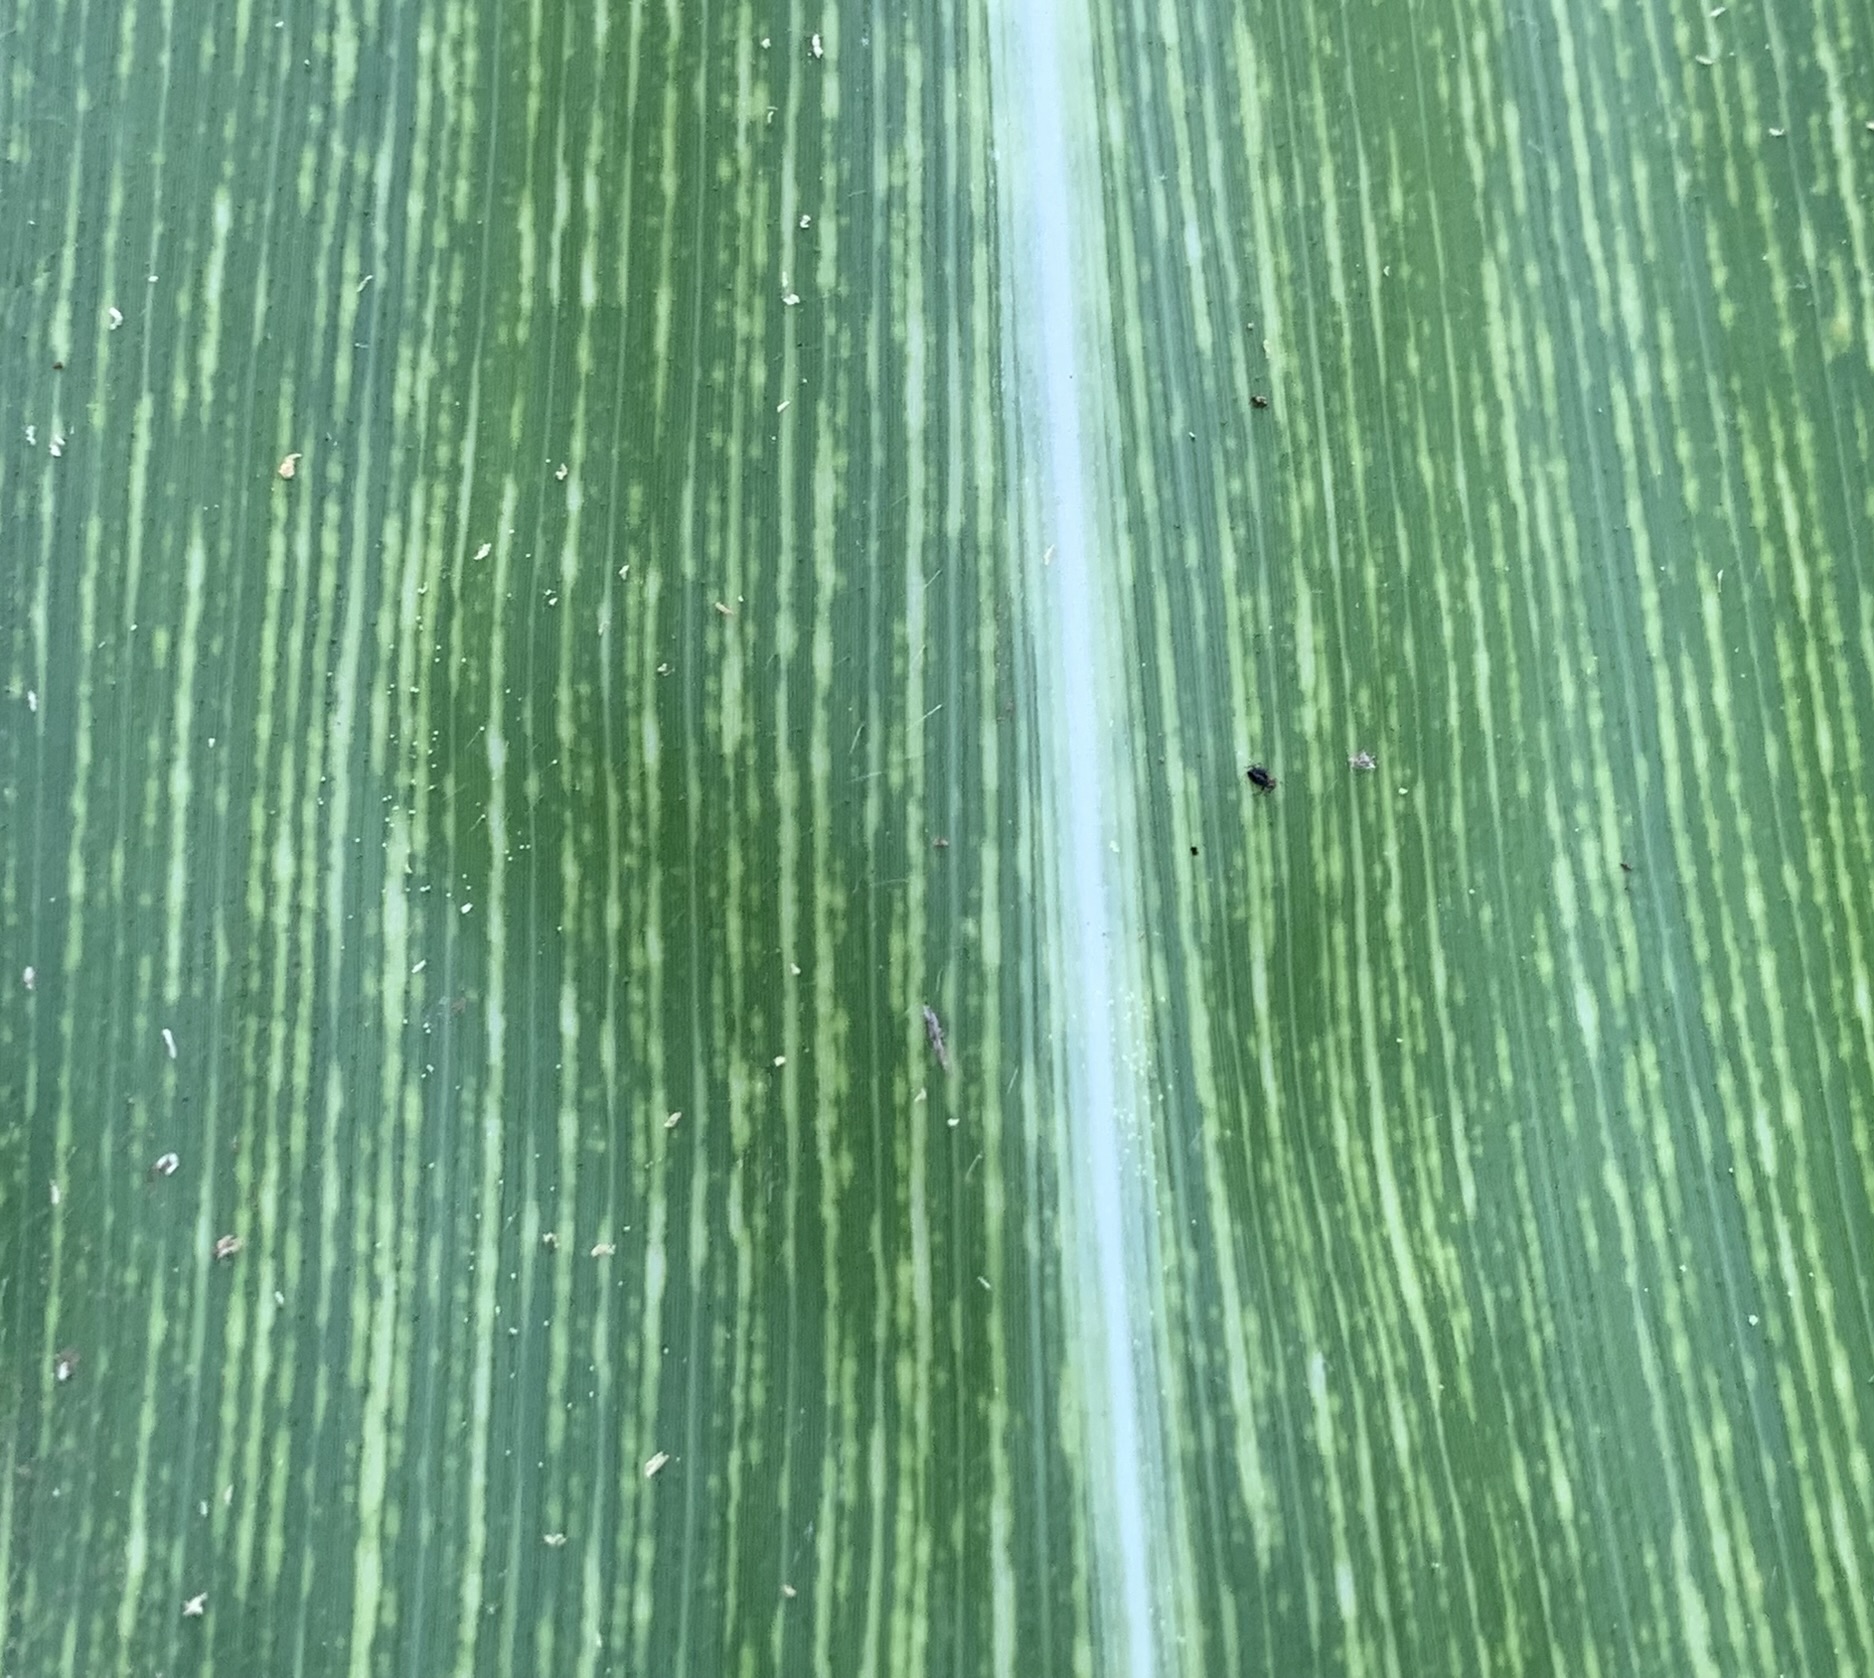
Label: MSV